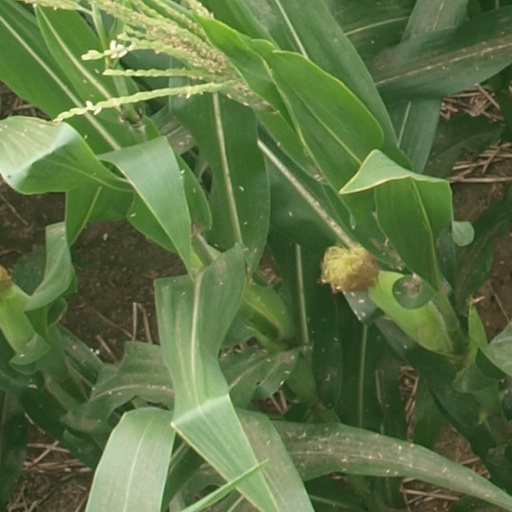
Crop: maize; corn